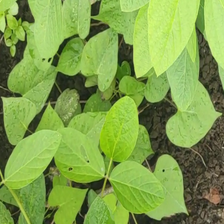
Weed species: Obscure_morning _glory(Ipomoea obscura)